Confederation Square

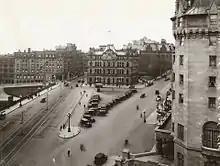
Ottawa Post Office 1876-1938

A triangular plaza once located approximately at the site of today's Confederation Square was (originally) named after Governor General Connaught. Before 1910, today's Plaza Bridge over the Rideau Canal had been two separate bridges which were replaced at the time by a single bridge under which rail traffic would pass from the new Union Station past the (also new) Chateau Laurier. This work was finished by December 1912 and the location was named "Connaught Place" on March 24, 1913.